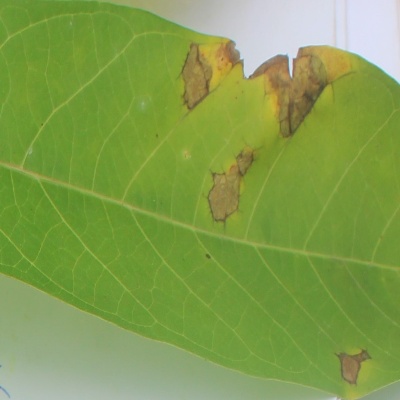
Crop: Cassava
Condition: brown spot